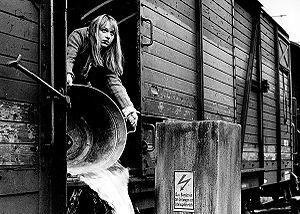
Anica Dobra, née le 3 juin 1963 à Belgrade, est une actrice et chanteuse serbe.